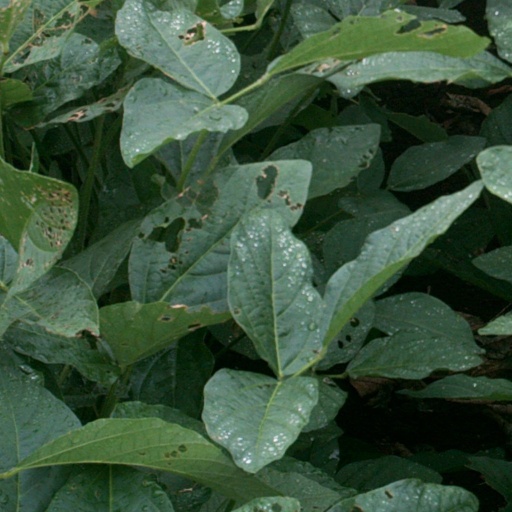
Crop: soybean